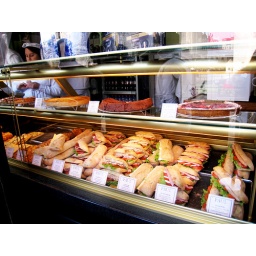
near the tower bridge